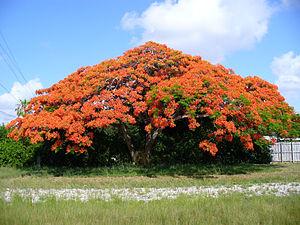
Delonix regia, le flamboyant, est une espèce d'arbre de la famille des Caesalpiniaceae selon la classification classique, ou des Fabaceae selon la classification phylogénétique.
Delonix est un genre de plantes dicotylédones de la famille des Fabaceae, sous-famille des Caesalpinioideae, originaire d'Afrique orientale, de Madagascar et de la péninsule arabique, qui comprend deux espèces acceptées.